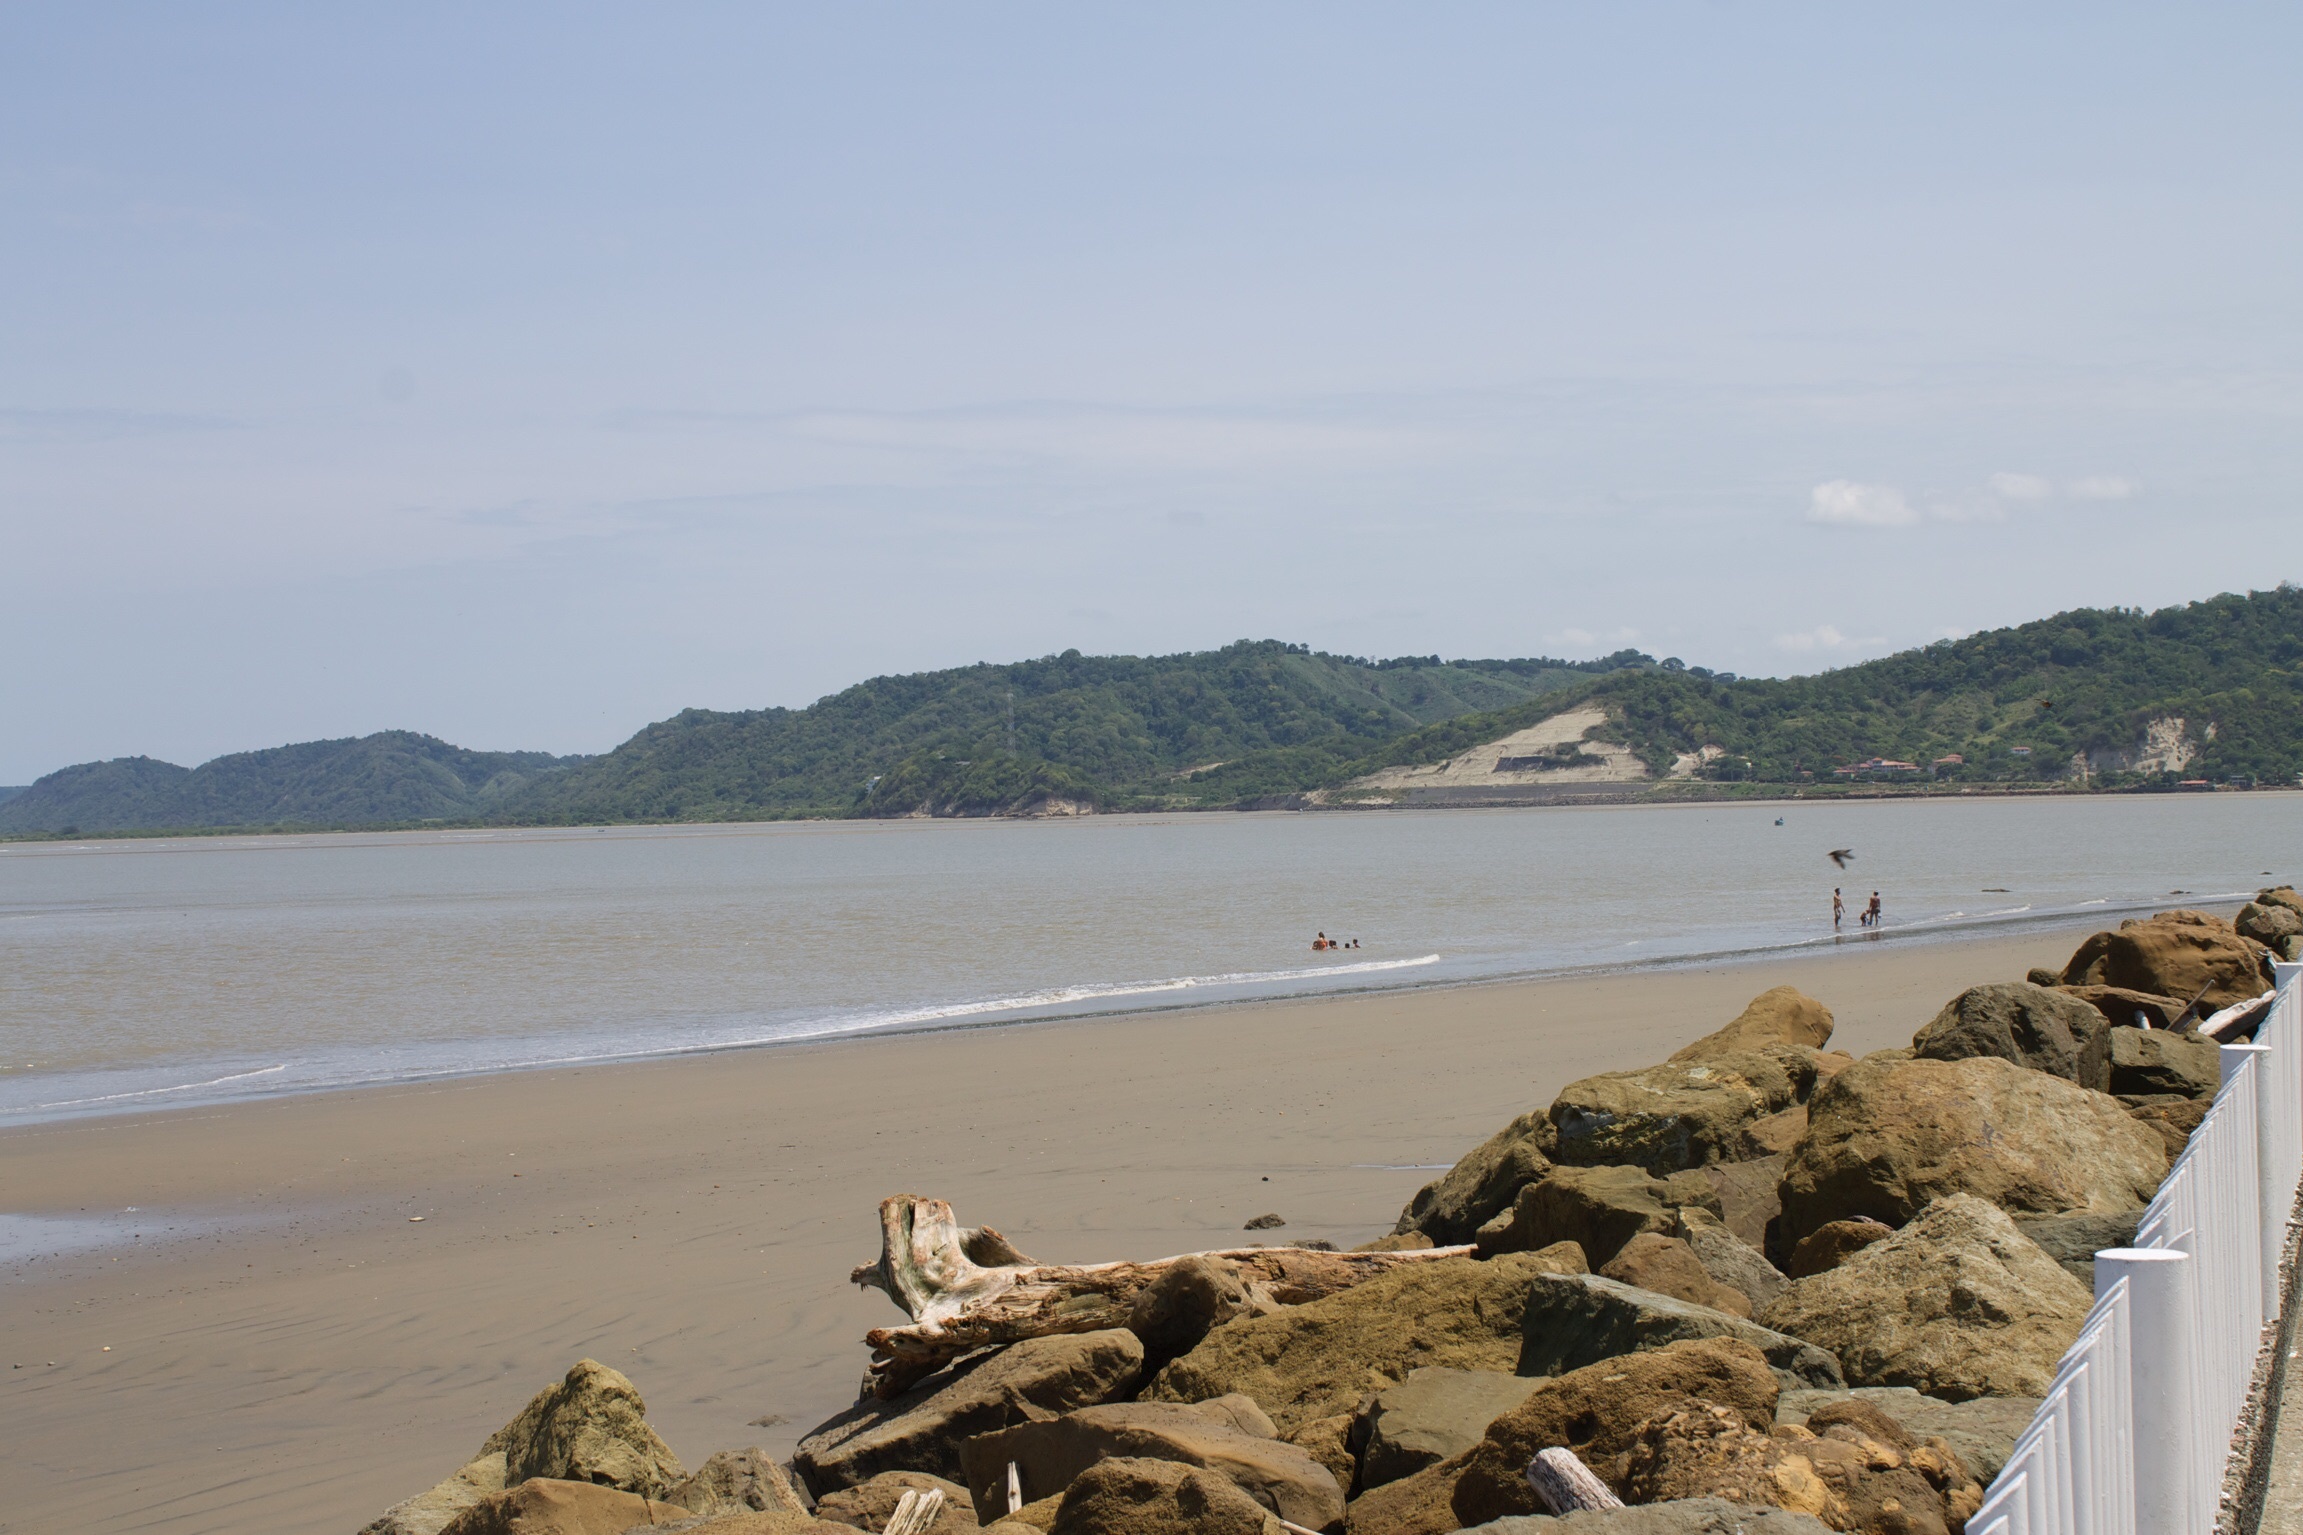
beach, sea, coast, sand, ocean, shore, vacation, cove, bay, reservoir, terrain, body of water, breakwater, cape